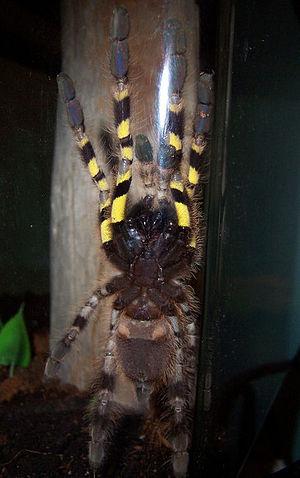
Poecilotheria regalis est une espèce d'araignées mygalomorphes de la famille des Theraphosidae.